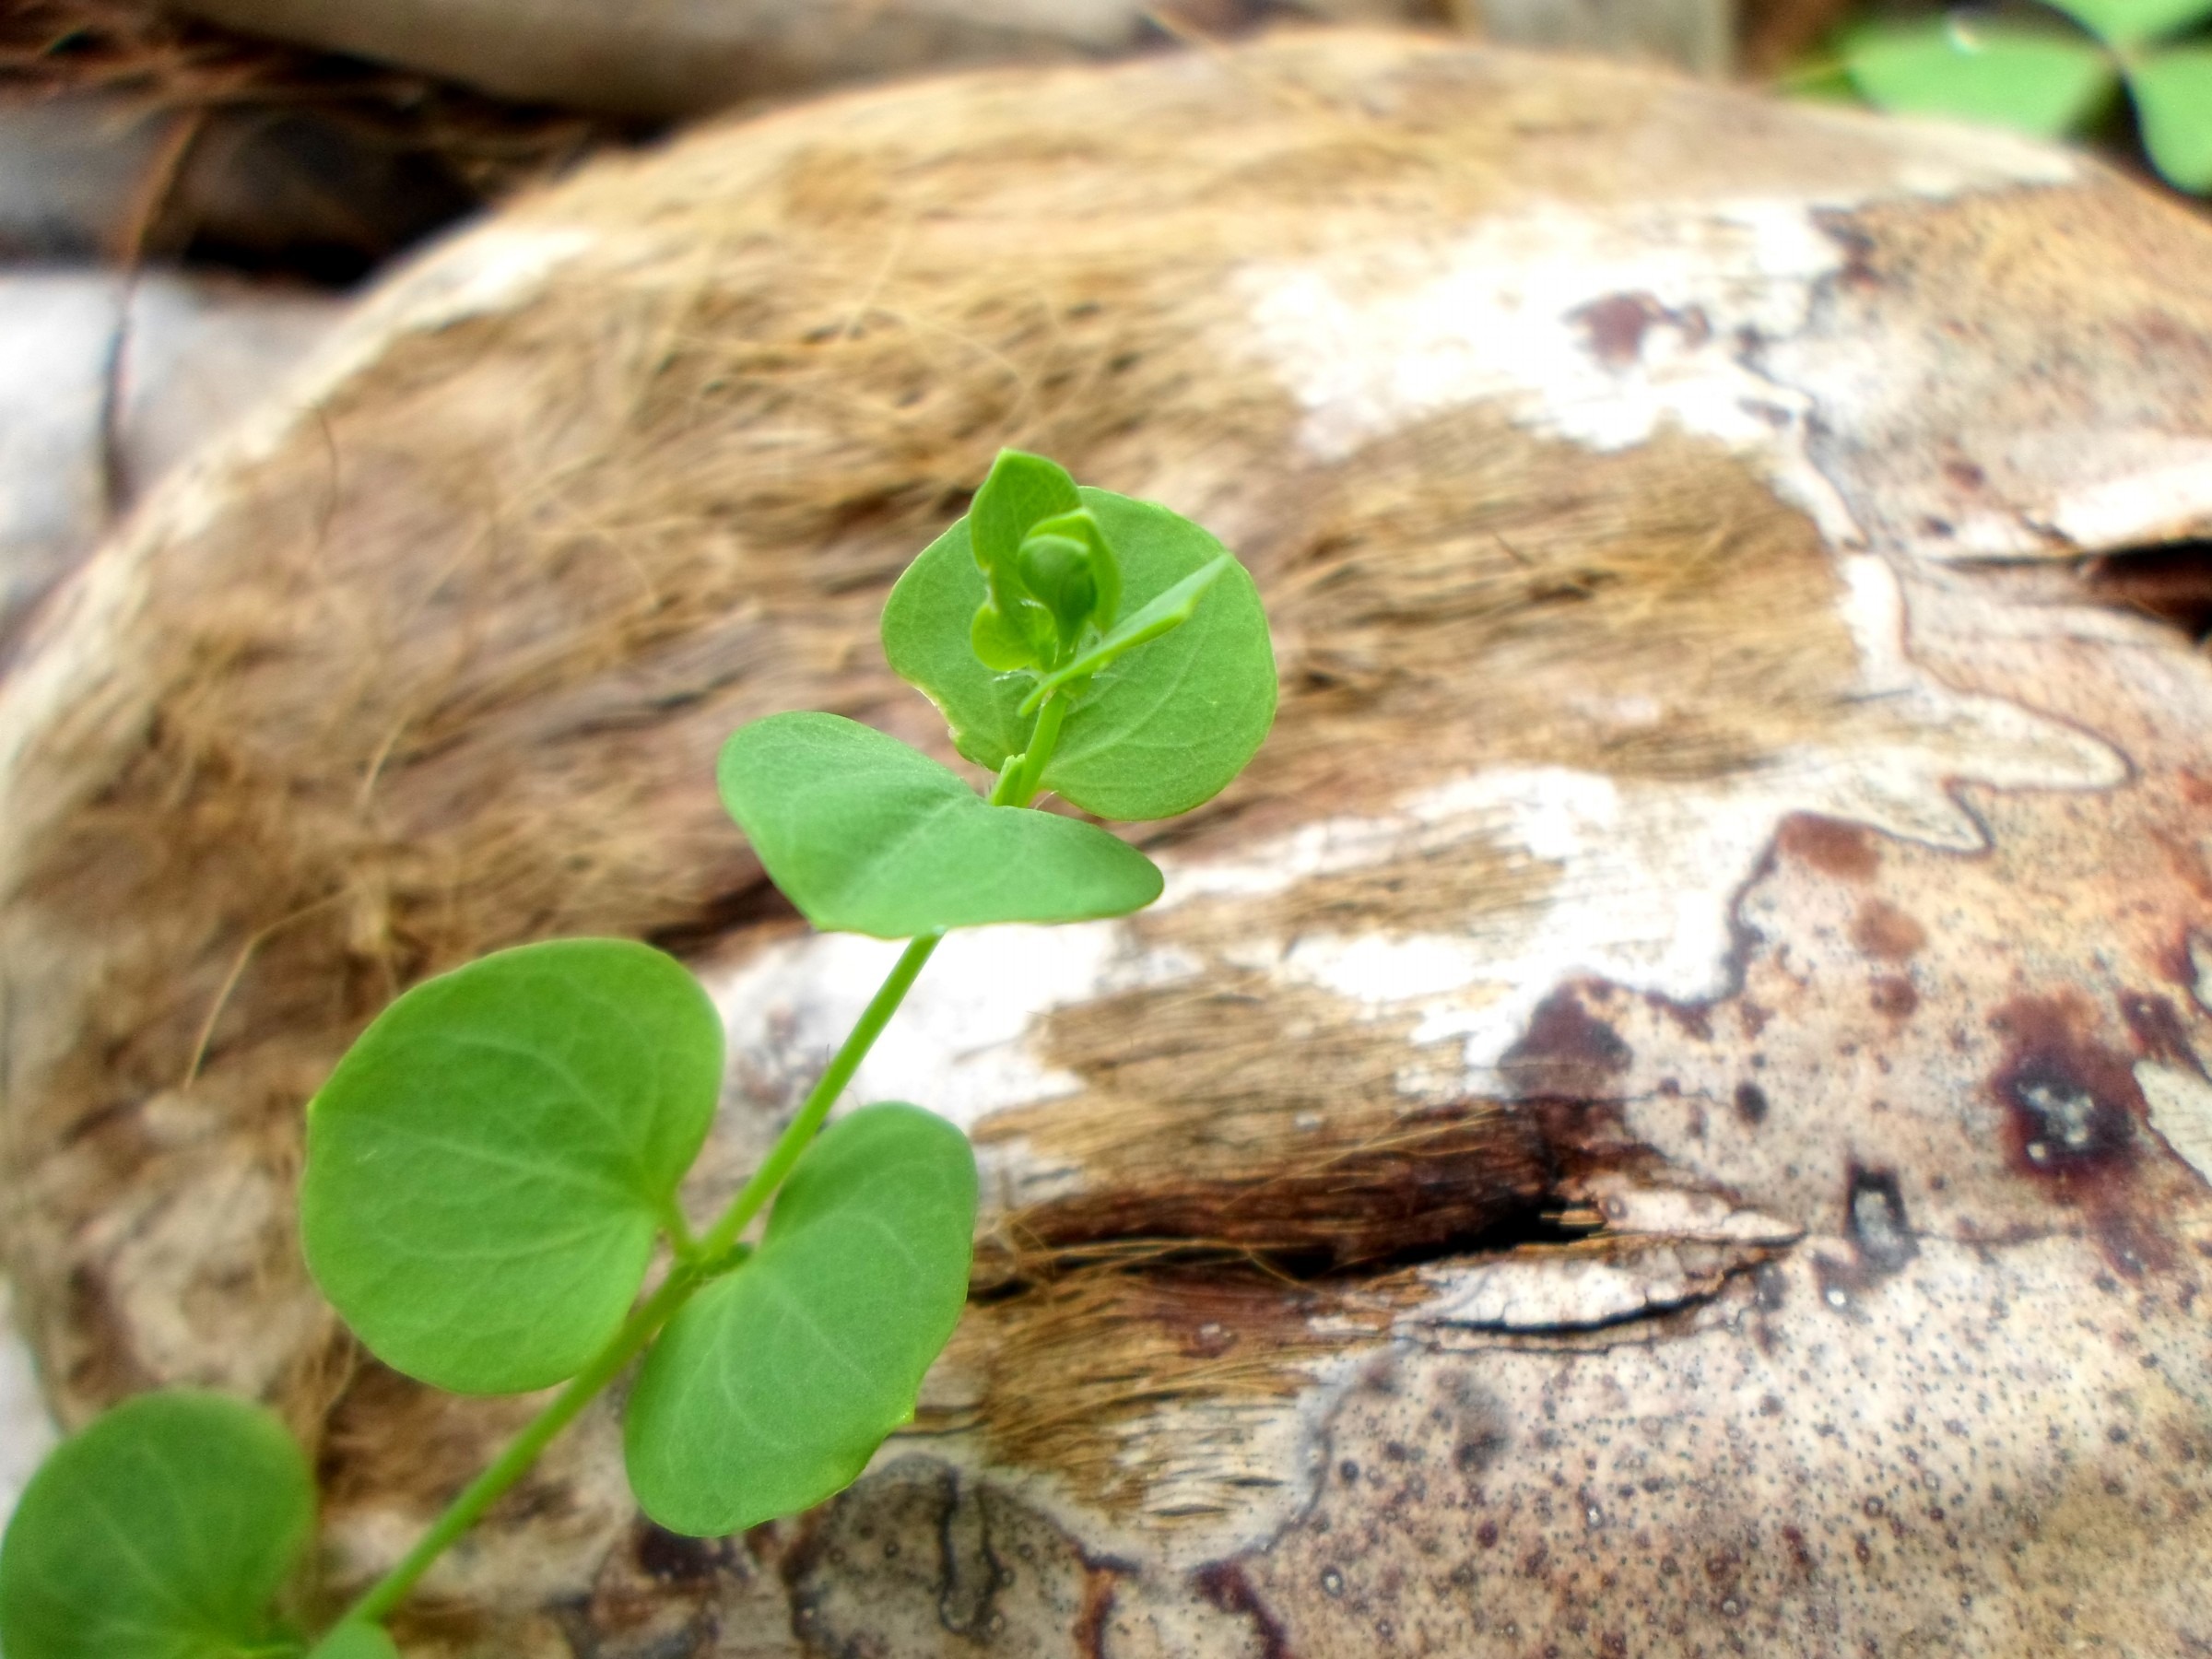
nature, growth, plant, ground, countryside, stem, leaf, flower, floral, environment, foliage, rural, food, produce, grow, fresh, soil, botany, garden, flora, season, botanical, fauna, sprout, life, eco, ecology, leaves, earth, planet, conservation, horticulture, ecosystem, organic, fertile, bio, flowering plant, land plant